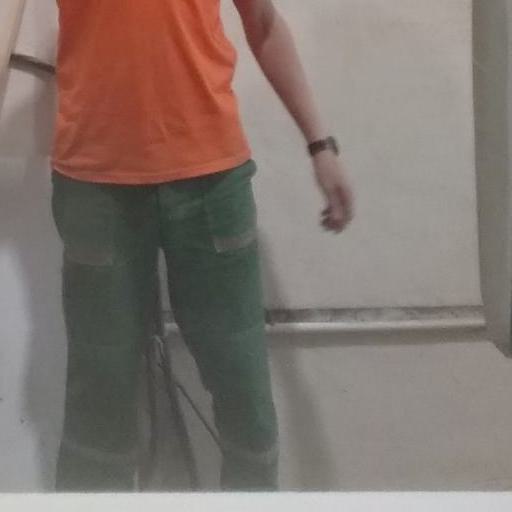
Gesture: no_gesture